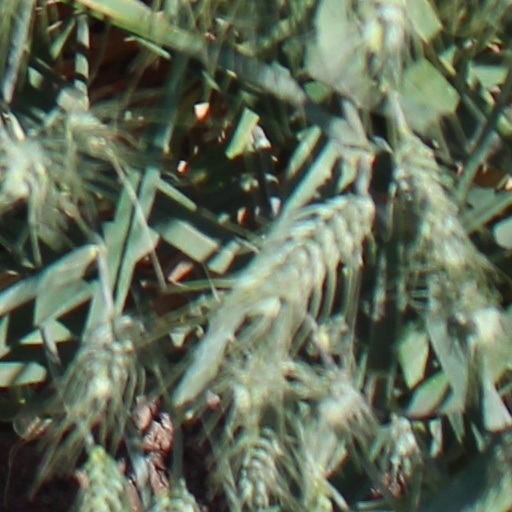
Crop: wheat